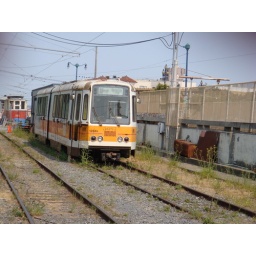
train yards below mint hill